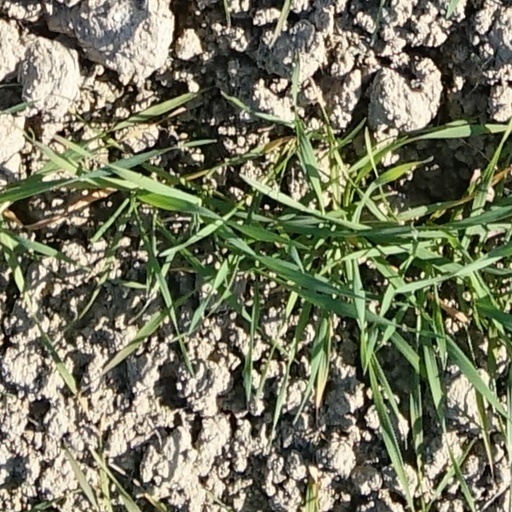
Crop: wheat